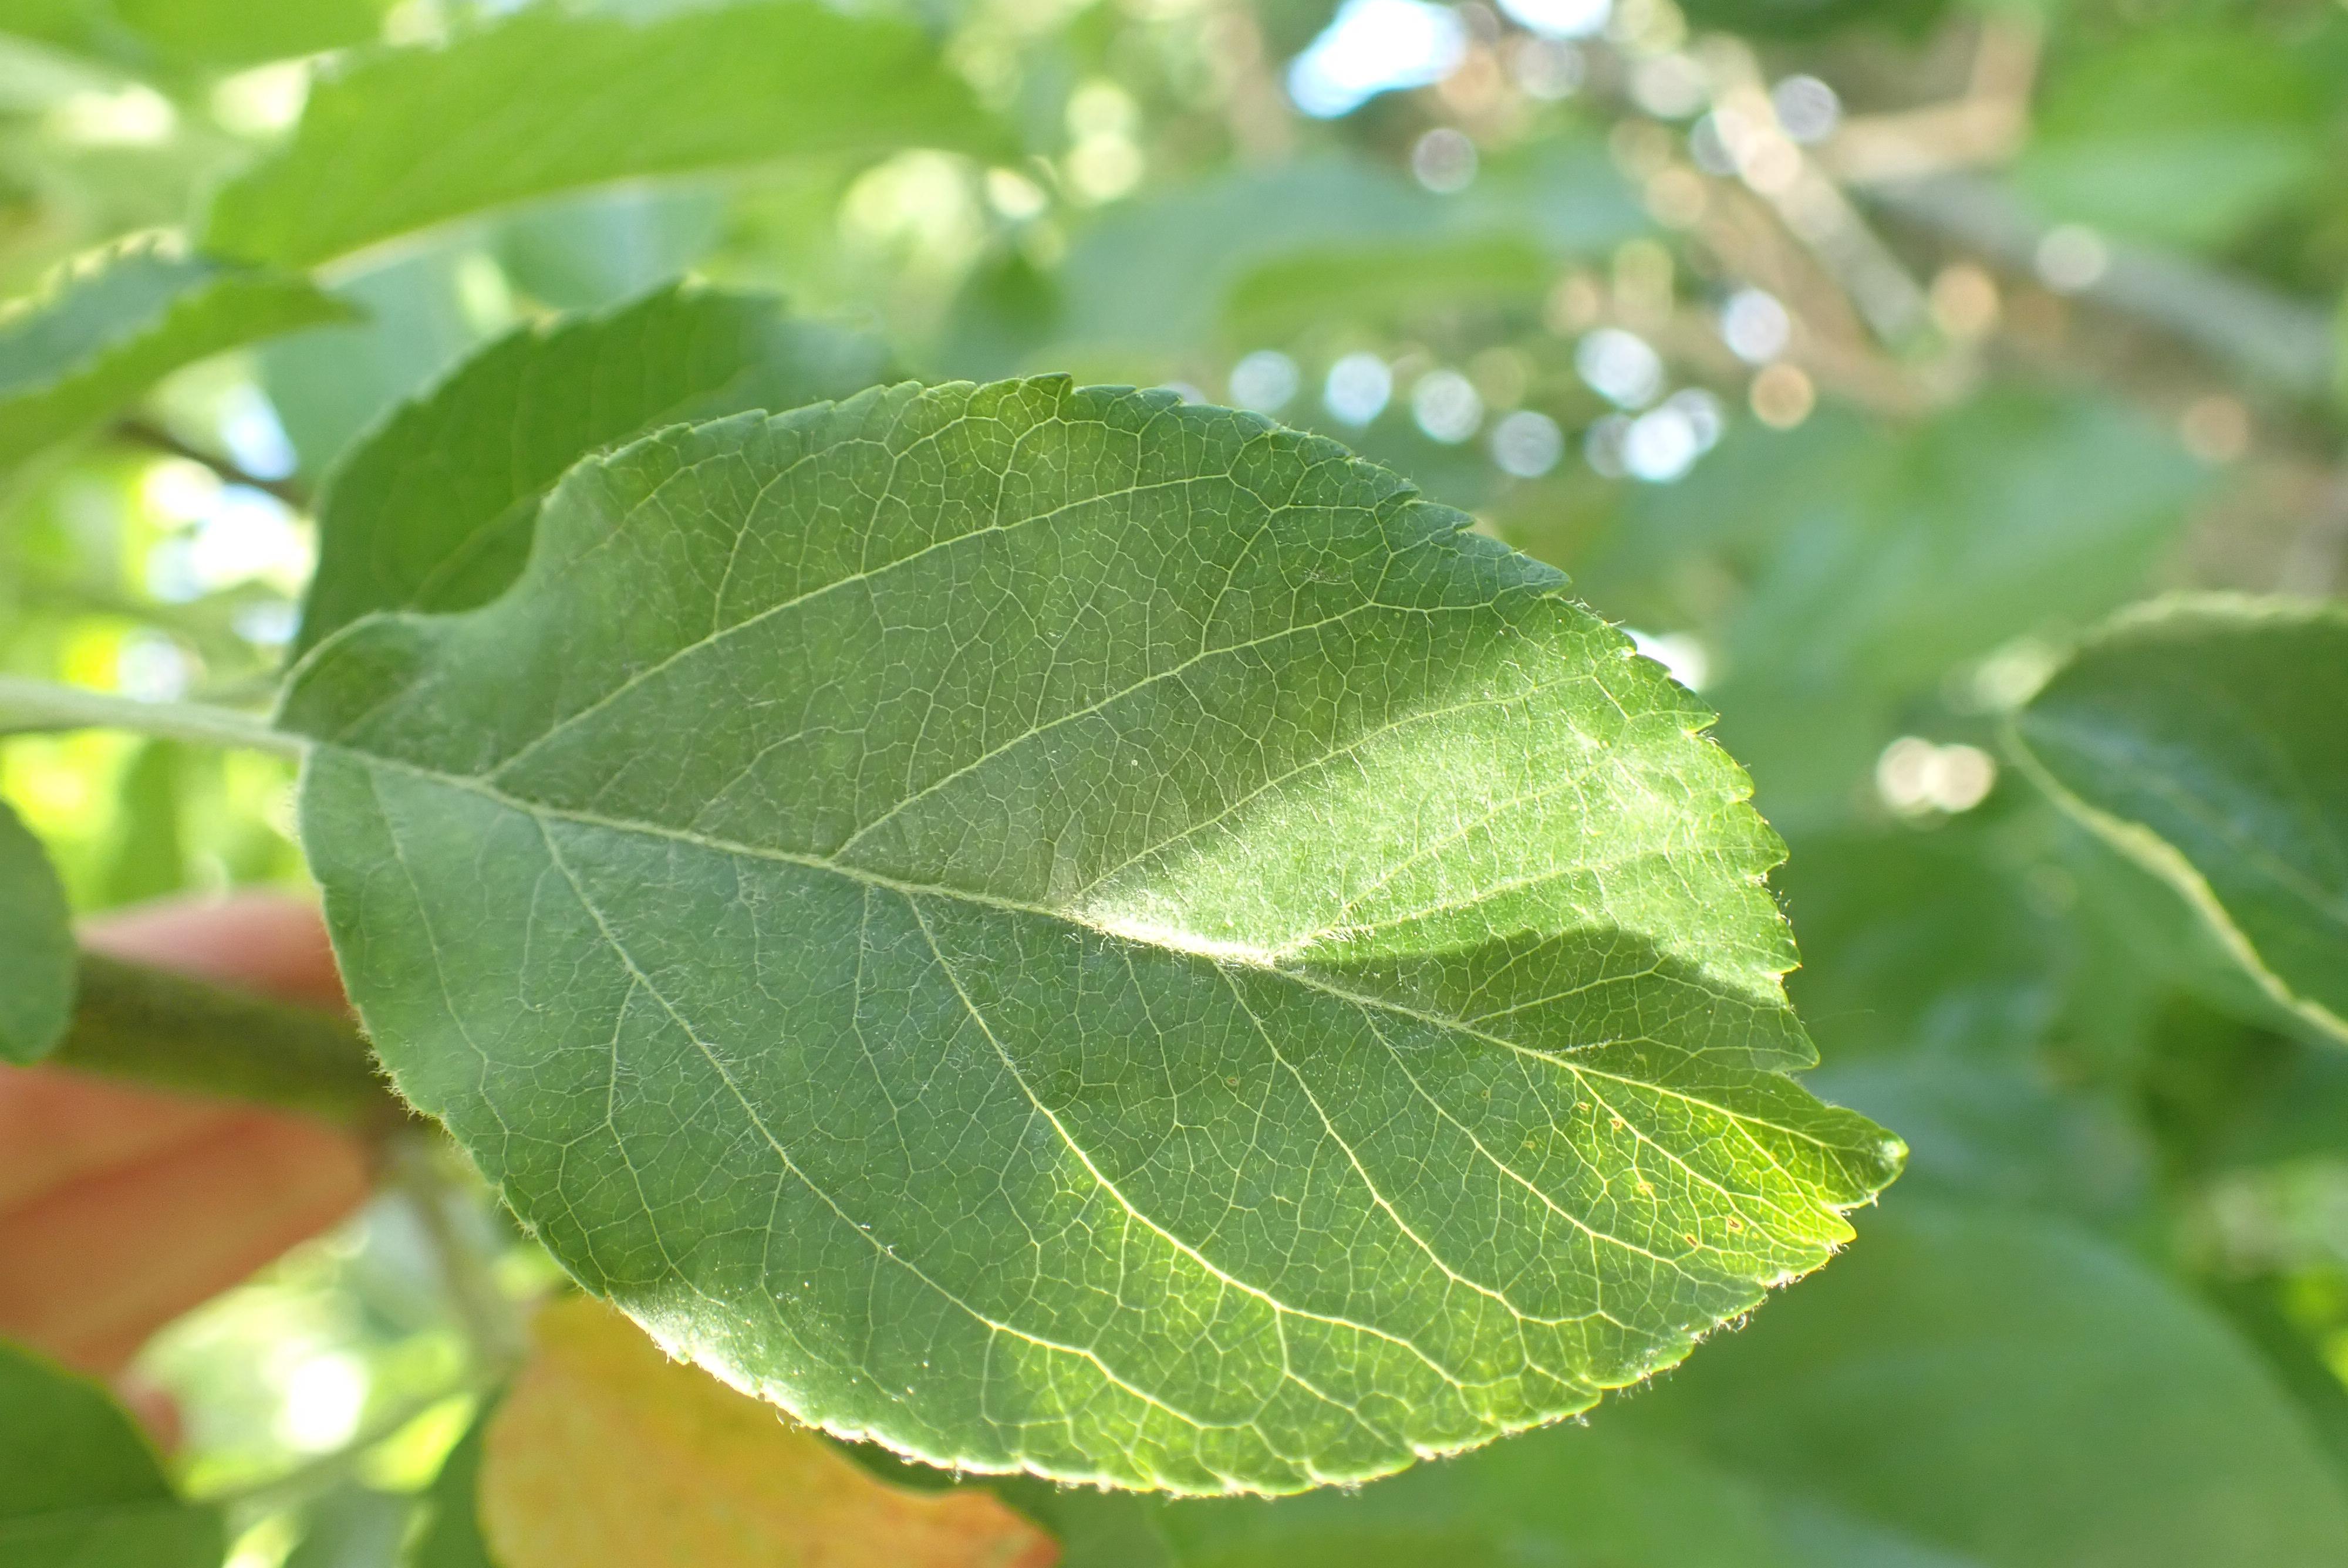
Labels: healthy